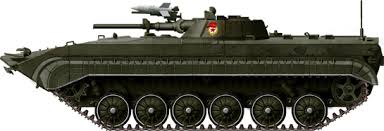
Label: BMP